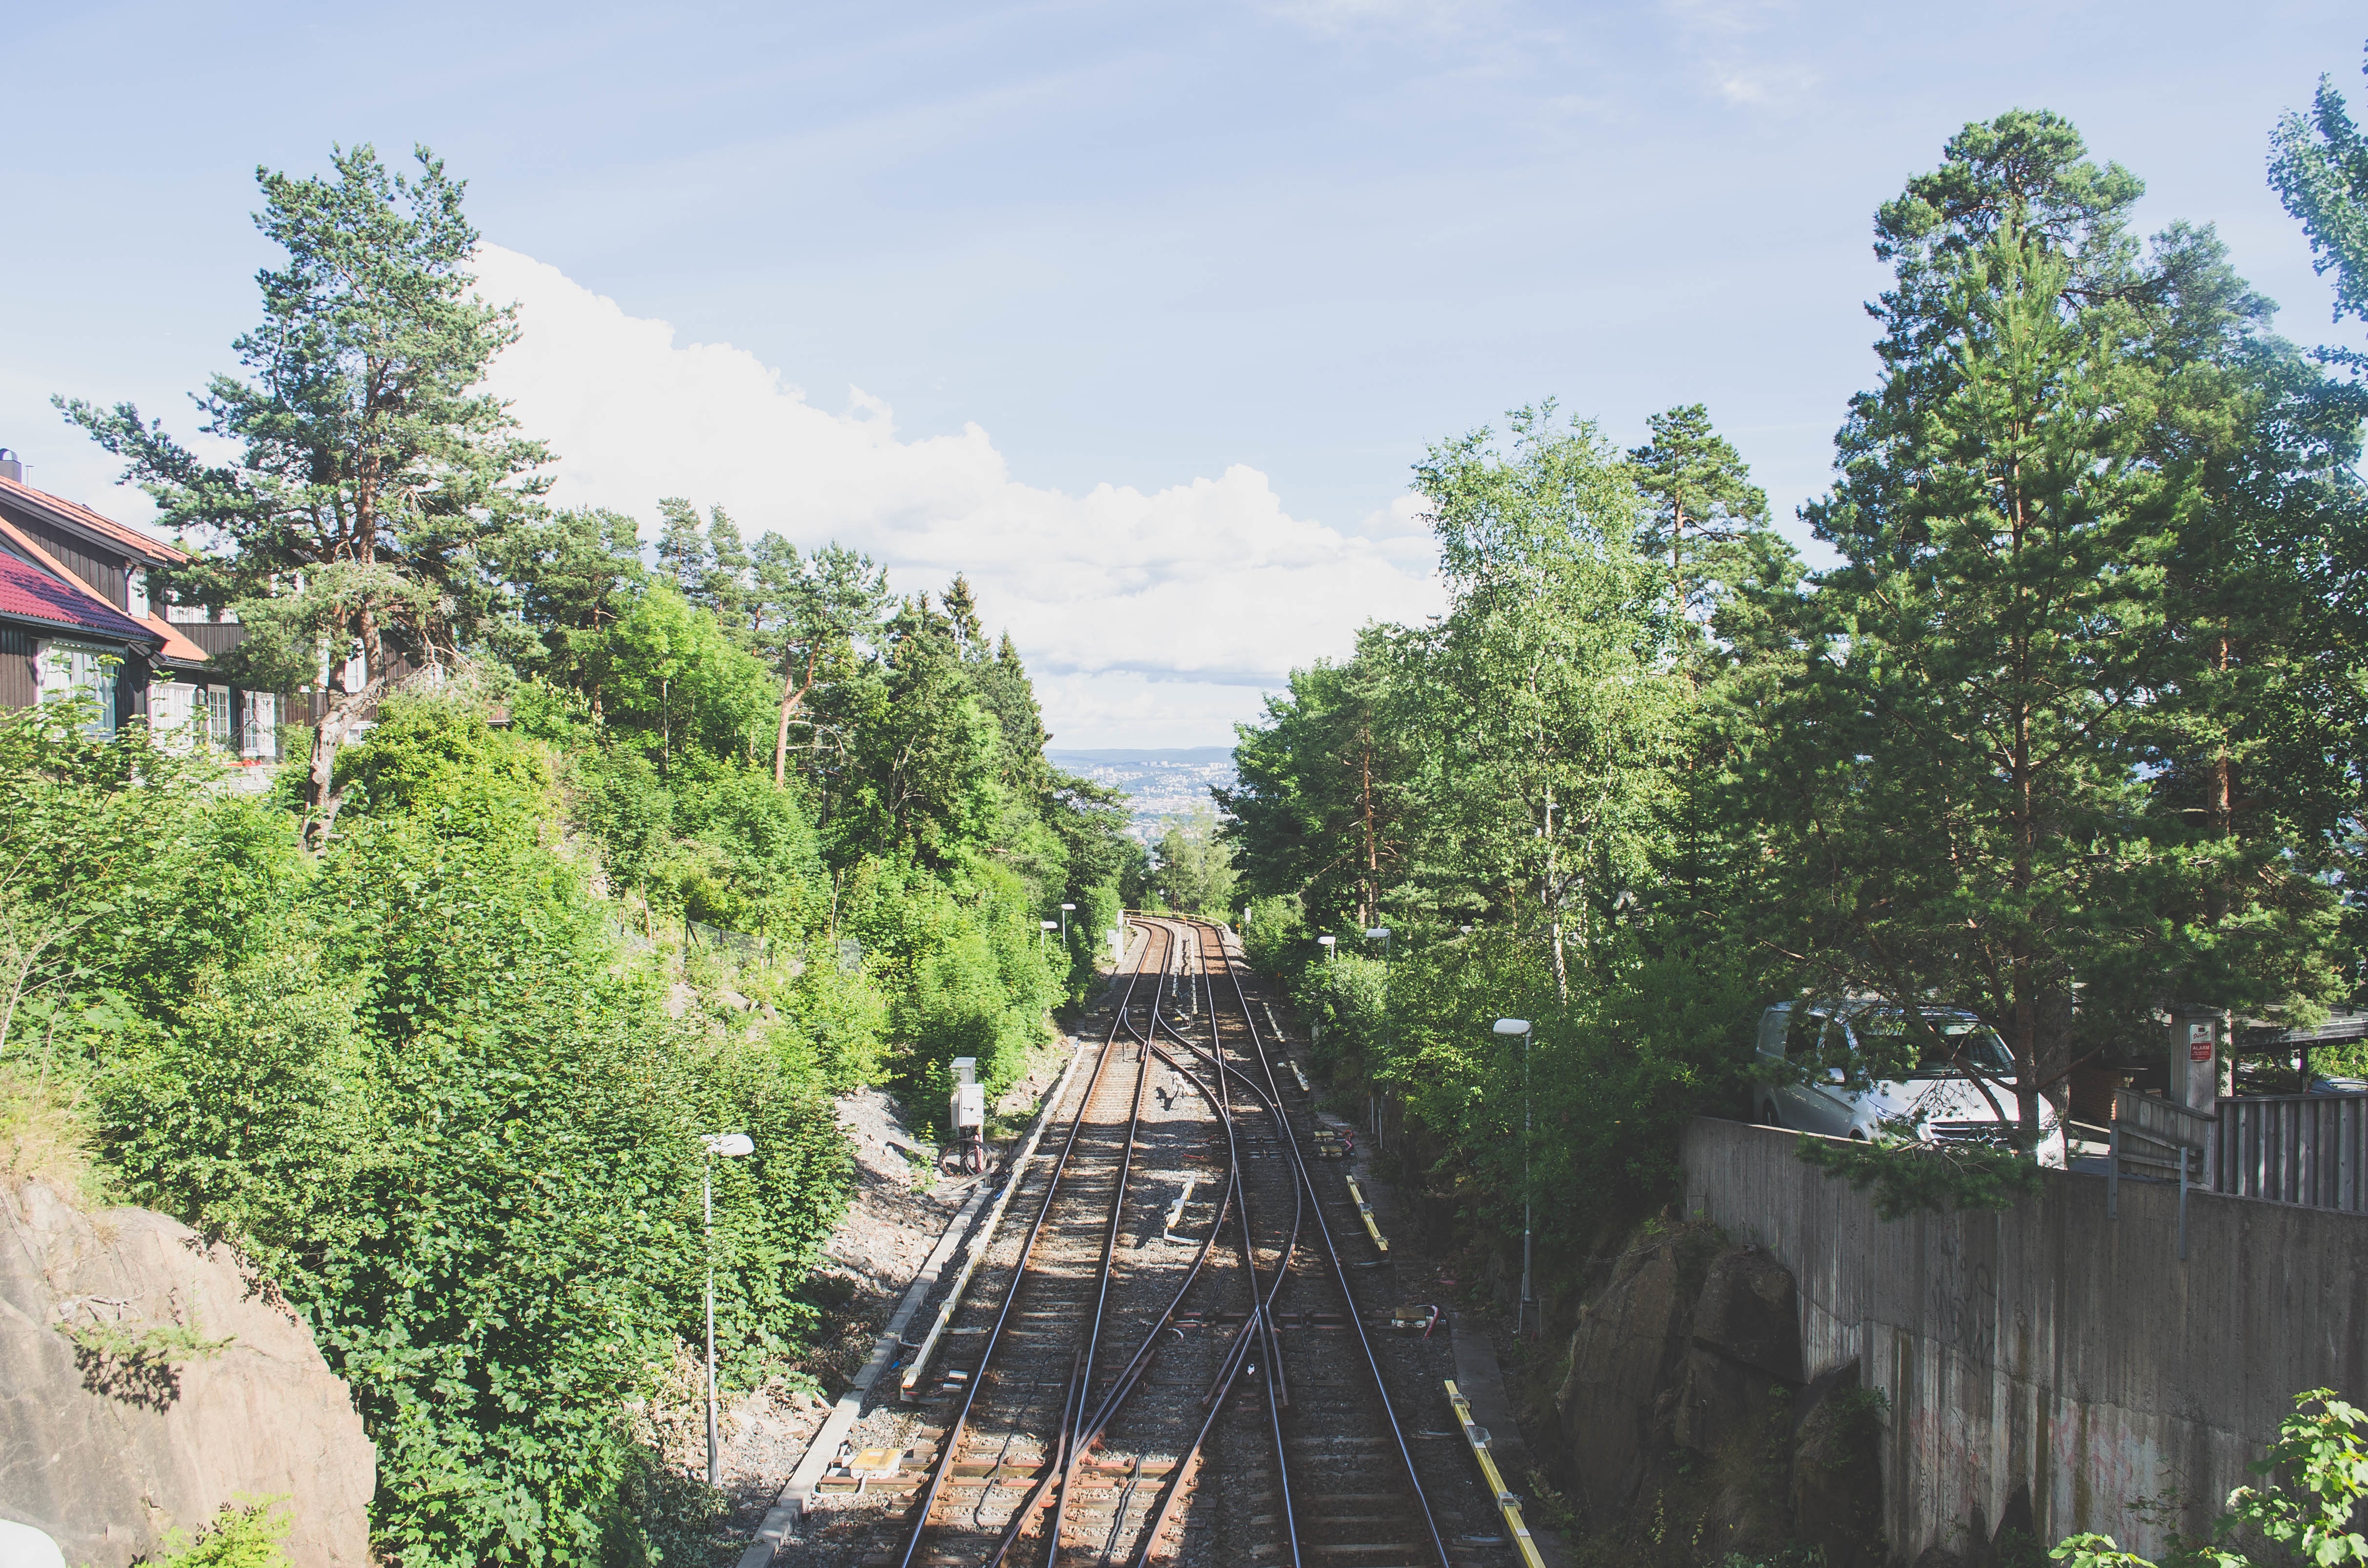
tree, track, transport, vehicle, garden, waterway, rail transport, rolling stock